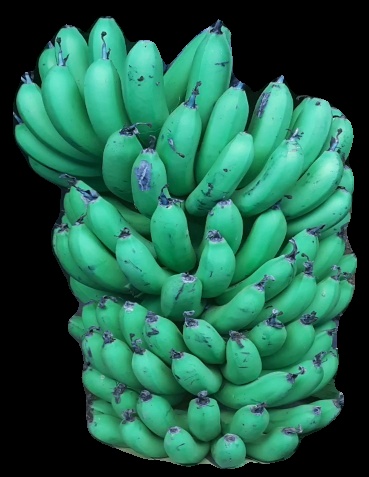
Variety: pachbale
Grade: grade1